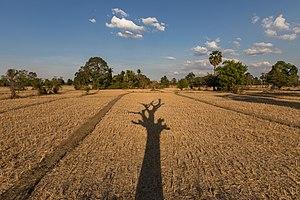
Ombre étendue d'un arbre mort avec ses branches dans les rizières asséchées de Don Det (Si Phan Don, Laos), un jour ensoleillé avec ciel bleu et nuages blancs, en fin d'après-midi